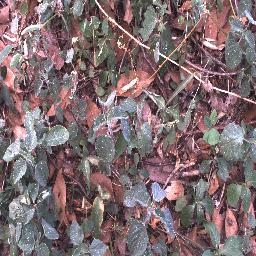
Label: negative